Hairy ball theorem

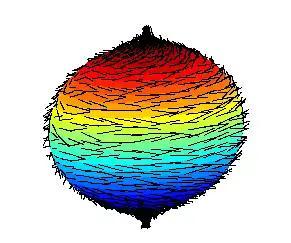
A failed attempt to comb a hairy 3-ball (2-sphere), leaving a tuft at each pole

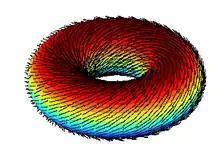
A hairy doughnut (2-torus), on the other hand, is quite easily combable.

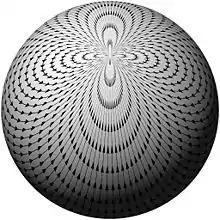
A continuous tangent vector field on a 2-sphere with only one pole, in this case a dipole field with index 2. See also an animated version of this graphic.

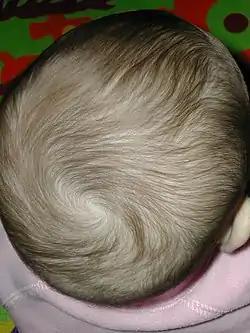
A hair whorl

The hairy ball theorem of algebraic topology (sometimes called the hedgehog theorem) states that there is no nonvanishing continuous tangent vector field on even-dimensional "n"-spheres. For the ordinary sphere, or 2‑sphere, if "f" is a continuous function that assigns a vector in to every point "p" on a sphere such that "f"("p") is always tangent to the sphere at "p", then there is at least one pole, a point where the field vanishes (a "p" such that "f"("p") = 0).